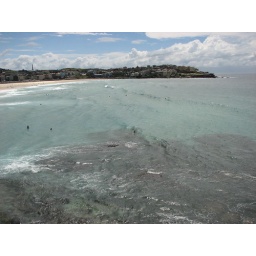
people in the water at bondi beach